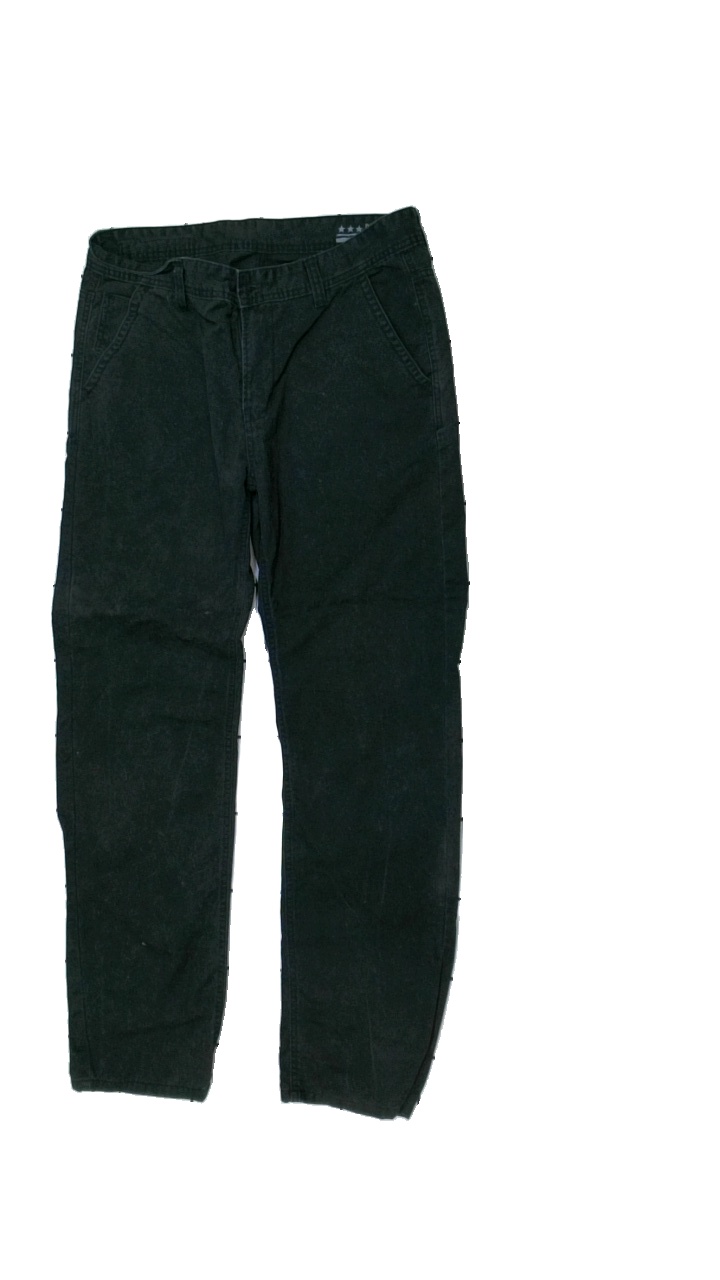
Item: Jeans (Unisex)
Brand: Dickies
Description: svarta  jeans
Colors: Black
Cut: Regular
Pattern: Logo print
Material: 100% bomull
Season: All
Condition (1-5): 1
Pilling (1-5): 1
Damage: dammiga och håriga
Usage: Export
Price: <50